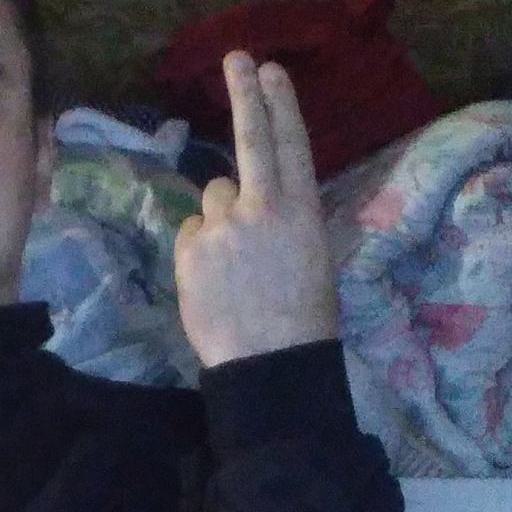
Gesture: two_up_inverted